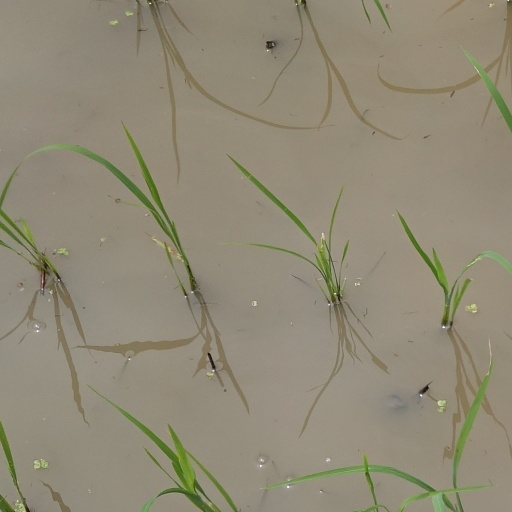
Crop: rice